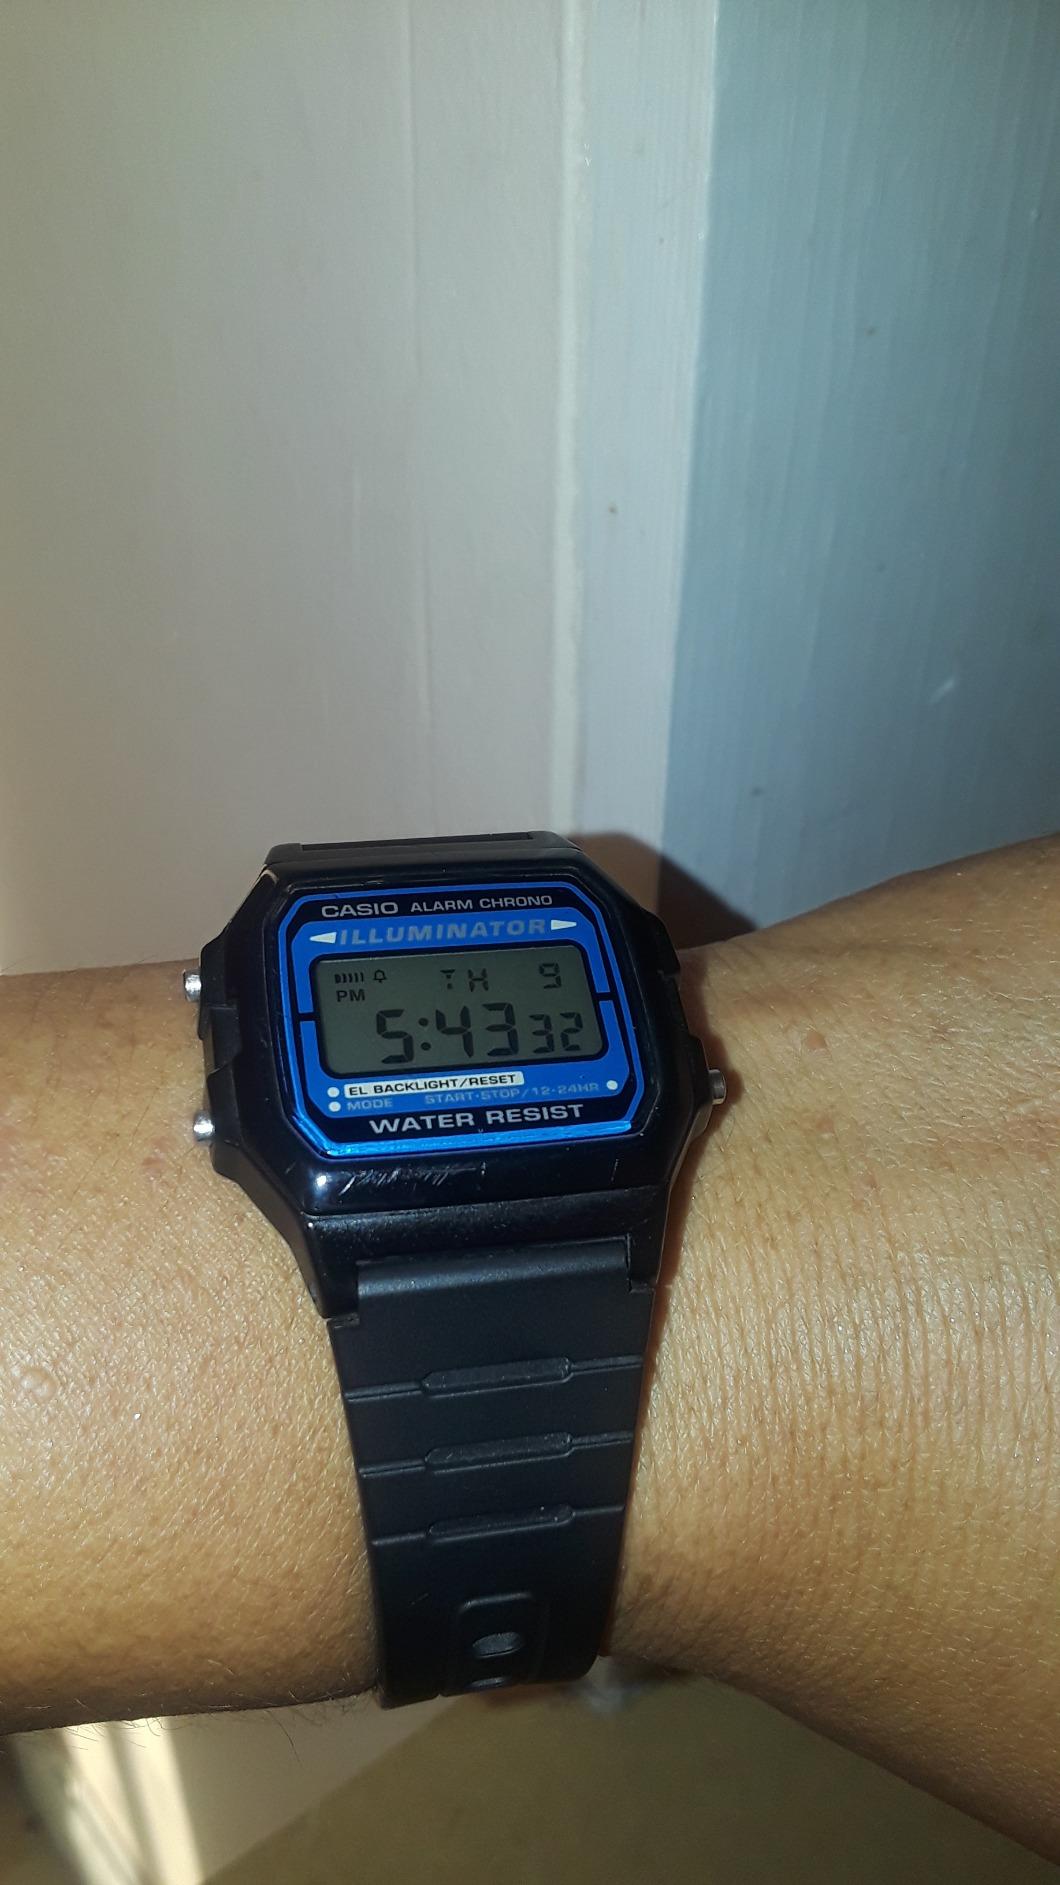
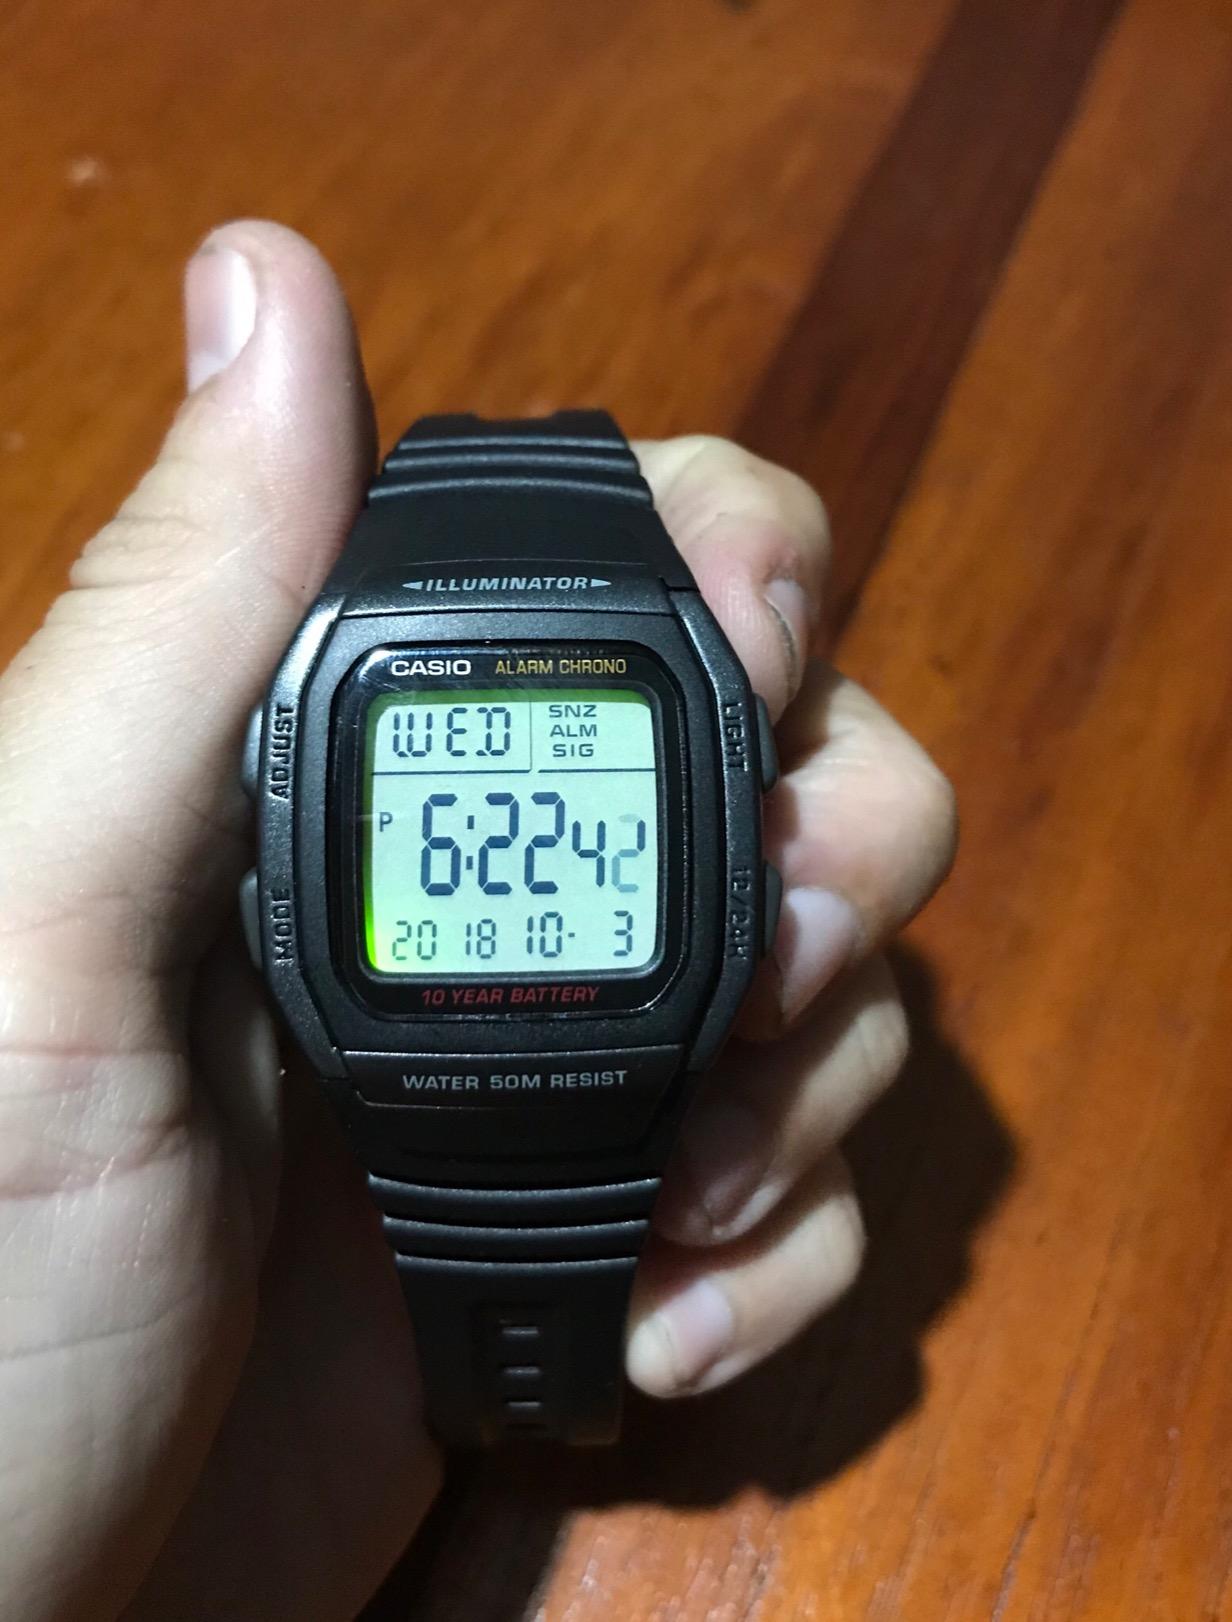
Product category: accessories_watch
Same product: no